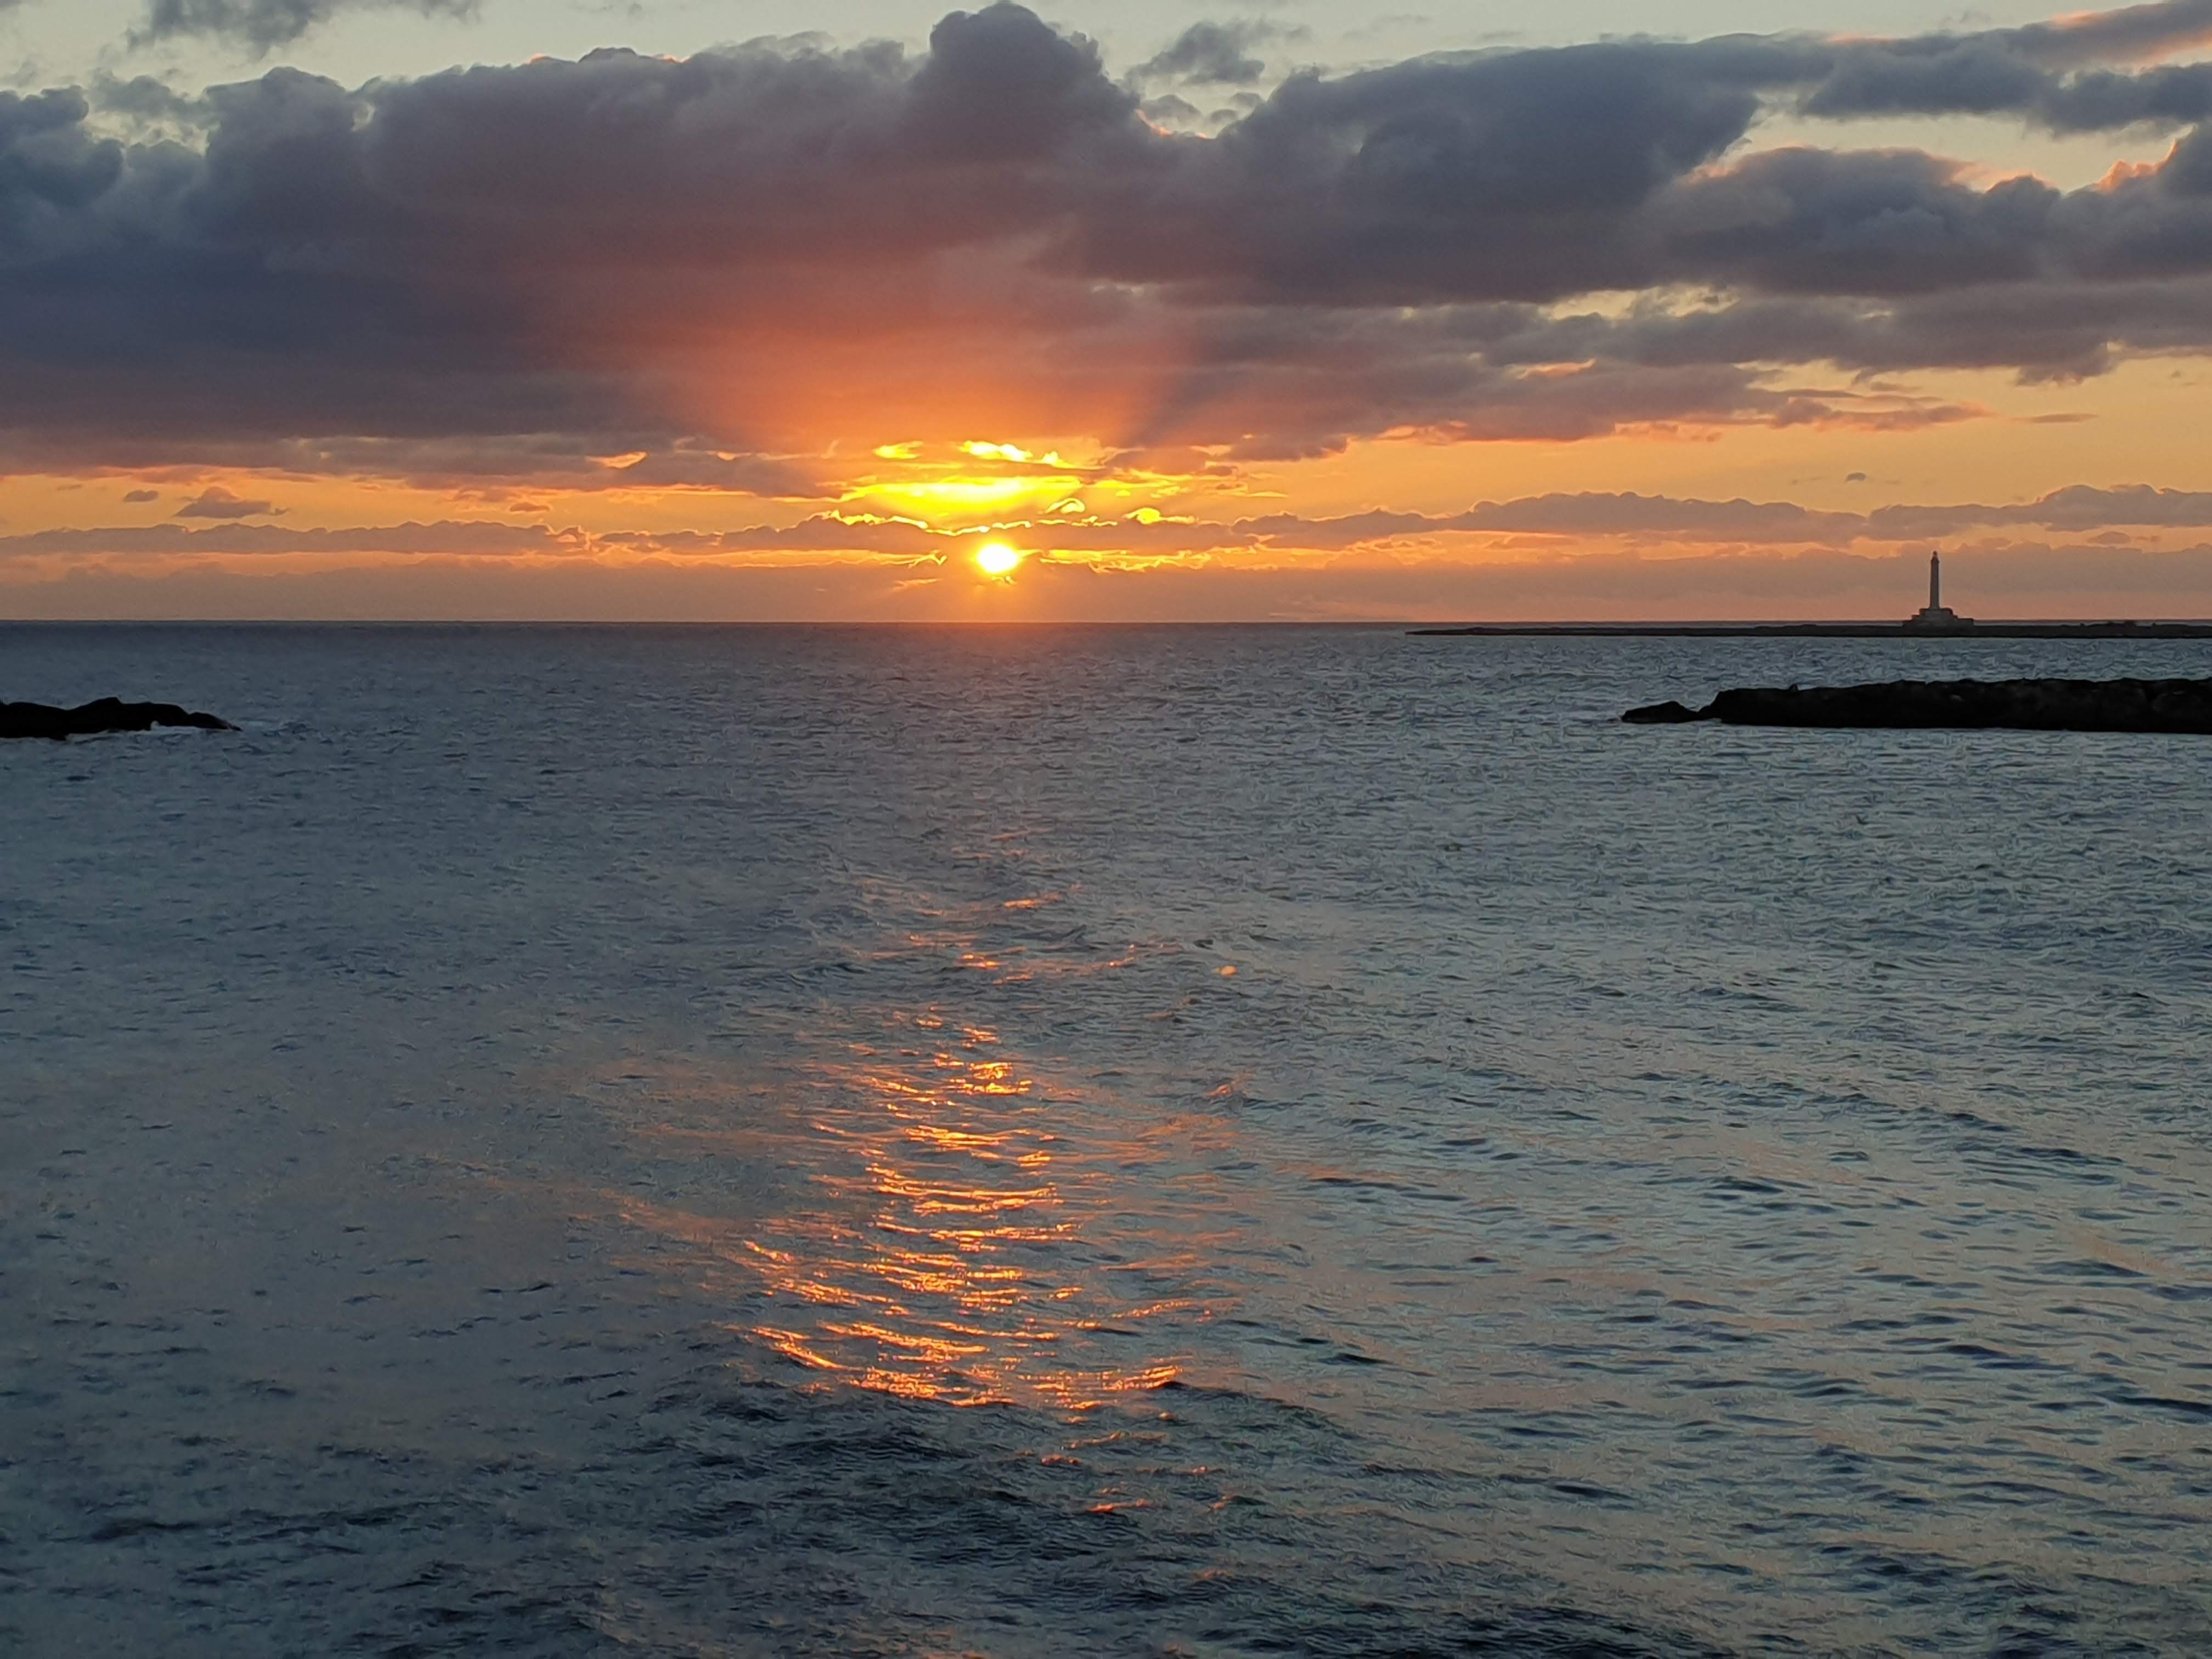
sunset, sea, sky, sun, water, cloud, water resources, atmosphere, ecoregion, afterglow, orange, sunlight, tree, natural landscape, red sky at morning, dusk, coastal and oceanic landforms, sunrise, atmospheric phenomenon, cumulus, landscape, astronomical object, horizon, wind wave, waterway, lake, beach, shore, calm, dawn, reflection, headland, coast, wave, tropics, sound, evening, ocean, caribbean, island, bay, channel, vacation, loch, inlet, reservoir, rock, heat, cape, tide, lake district